Ningalkkum Aakaam Kodeeshwaran

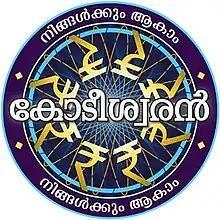

Ningalkkum Aakaam Kodeeshwaran is an Indian Malayalam-language game show. It is an adaptation of the British Sony Pictures Television game show "Who Wants to Be a Millionaire?" and its Hindi version "Kaun Banega Crorepati". The show is hosted by actor Suresh Gopi.